Frank Hart (athlete)

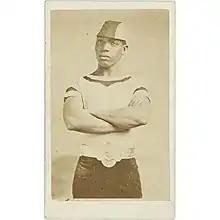
Hart circa 1880

Frank Hart (1856 – September 1908) was an American athlete famous as the first African-American world record holder in the 19th century sport of pedestrianism. His most noted win was in an 1879 6 Day Race at Madison Square Garden where he covered 565 miles and won $21,567 in prize money. Later in life Hart played briefly on segregated baseball teams. Though his legacy faded with the loss of interest in pedestrianism as a spectator sport, Hart remains one of the first nationally famous Black athletes in America.